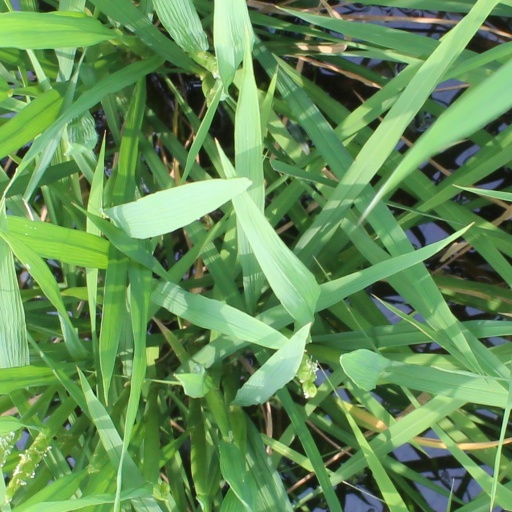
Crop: rice